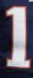
Number: 1